Laurie Baker

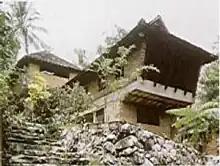
"The Hamlet" at Nalanchira in Thiruvananthapuram, which was home to Baker and his wife since 1970. The house, which resides on a hill top, was constructed by Baker.

Baker made many simple suggestions for cost reduction including the use of Rat trap bond for brick walls, having bends in walls that increased the strength and provided readymade shelves, thin concrete roofs and even simple precautions like shifting dug up soil into the built area rather that out of it. He advocated the use of low energy consuming mud walls, using holes in the wall to get light, using overlaid brick over doorways, incorporating places to sit into the structure, simpler windows and a variety of roof construction approaches. He liked bare brick surfaces and considered plastering and other embellishments as superfluous.